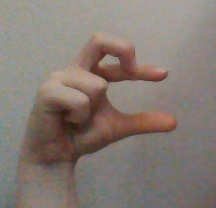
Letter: thal